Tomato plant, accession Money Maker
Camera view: tilt-top (135 deg); turntable rotation: 180 degrees
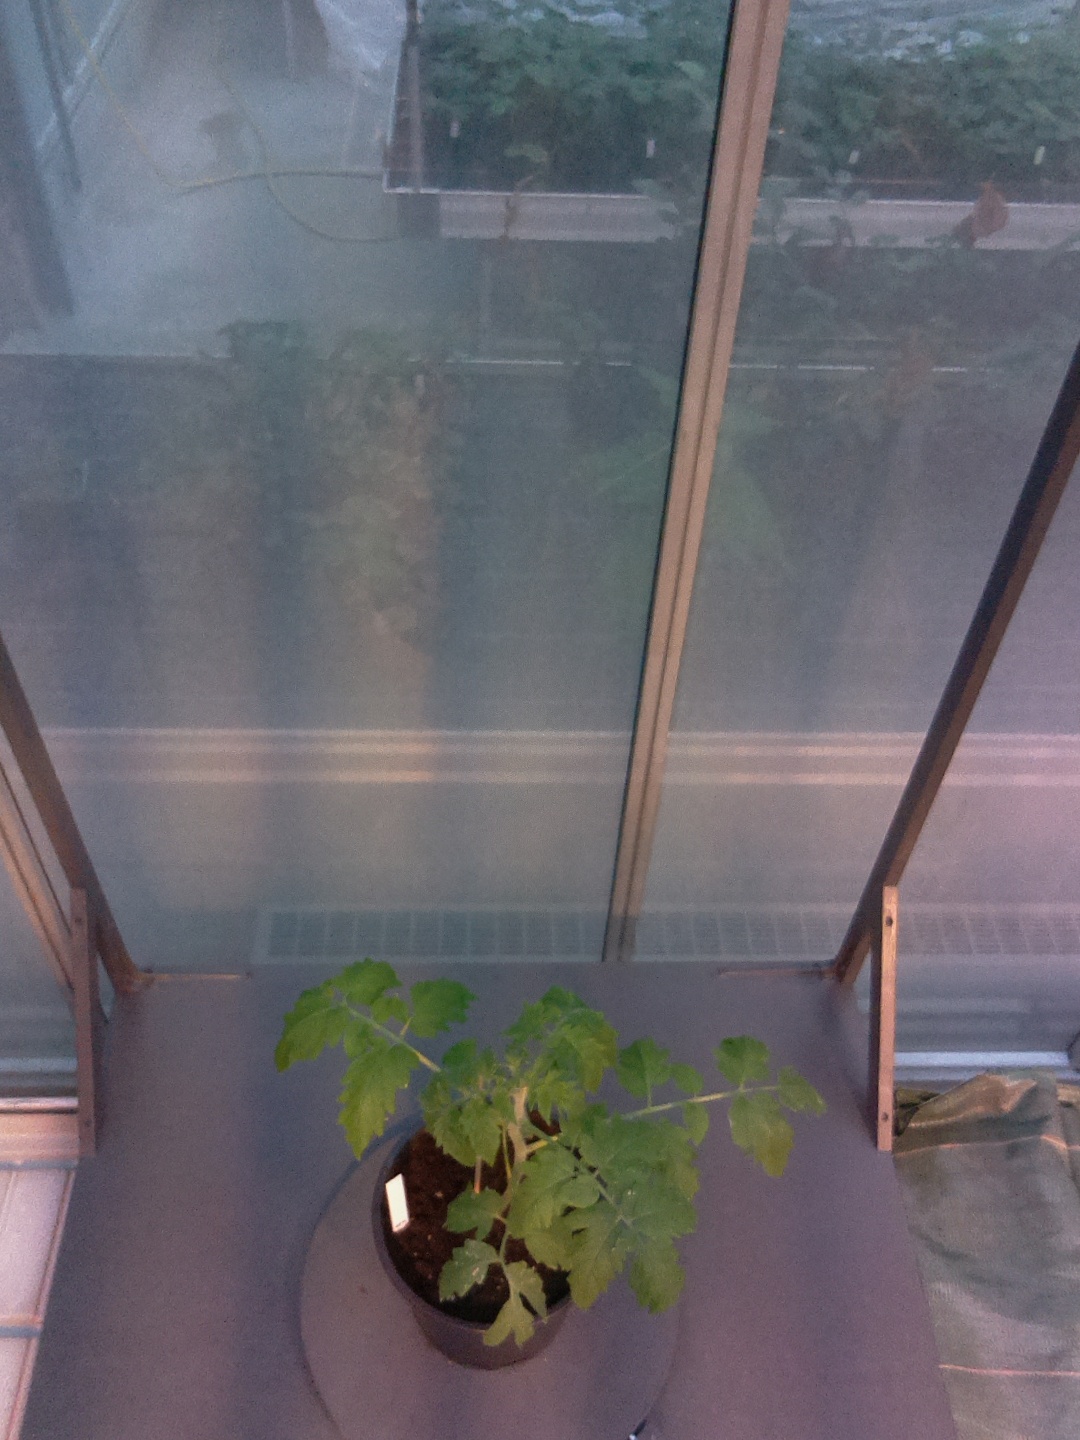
BBCH growth stage 14: 8 of true leaves visible